Reform and opening up

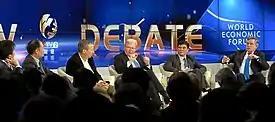
Discussion of "China's Next Global Agenda" during the World Economic Forum (2013)

Some scholars assert that China has maintained a high degree of openness that is unusual among the other large and populous nations, with competition from foreign goods in almost every sector of the economy. Foreign investment helped to greatly increase quality, knowledge and standards, especially in heavy industry. China's experience supports the assertion that globalization greatly increases wealth for poor countries. Throughout the reform period, the government reduced tariffs and other trade barriers, with the overall tariff rate falling from 56% to 15%. By 2001, less than 40% of imports were subject to tariffs and only 9 percent of import were subject to licensing and import quotas. Even during the early reform era, protectionist policies were often circumvented by smuggling. When China joined the WTO, it agreed to considerably harsher conditions than other developing countries. Trade has increased from under 10% of GDP to 64% of GDP over the same period. China is considered the most open large country; by 2005, China's average statutory tariff on industrial products was 8.9%. The average was 30.9% for Argentina, 27.0% for Brazil, 32.4% for India, and 36.9% for Indonesia.